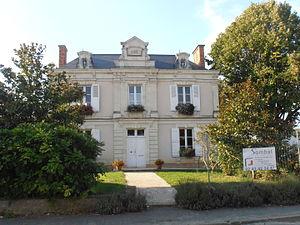
La mairie de Contigné (Maine-et-Loire, France).
Contigné est une ancienne commune française située dans le département de Maine-et-Loire, en région Pays de la Loire. Le 15 décembre 2016, la commune devient une commune déléguée au sein de la commune nouvelle des Hauts-d'Anjou.